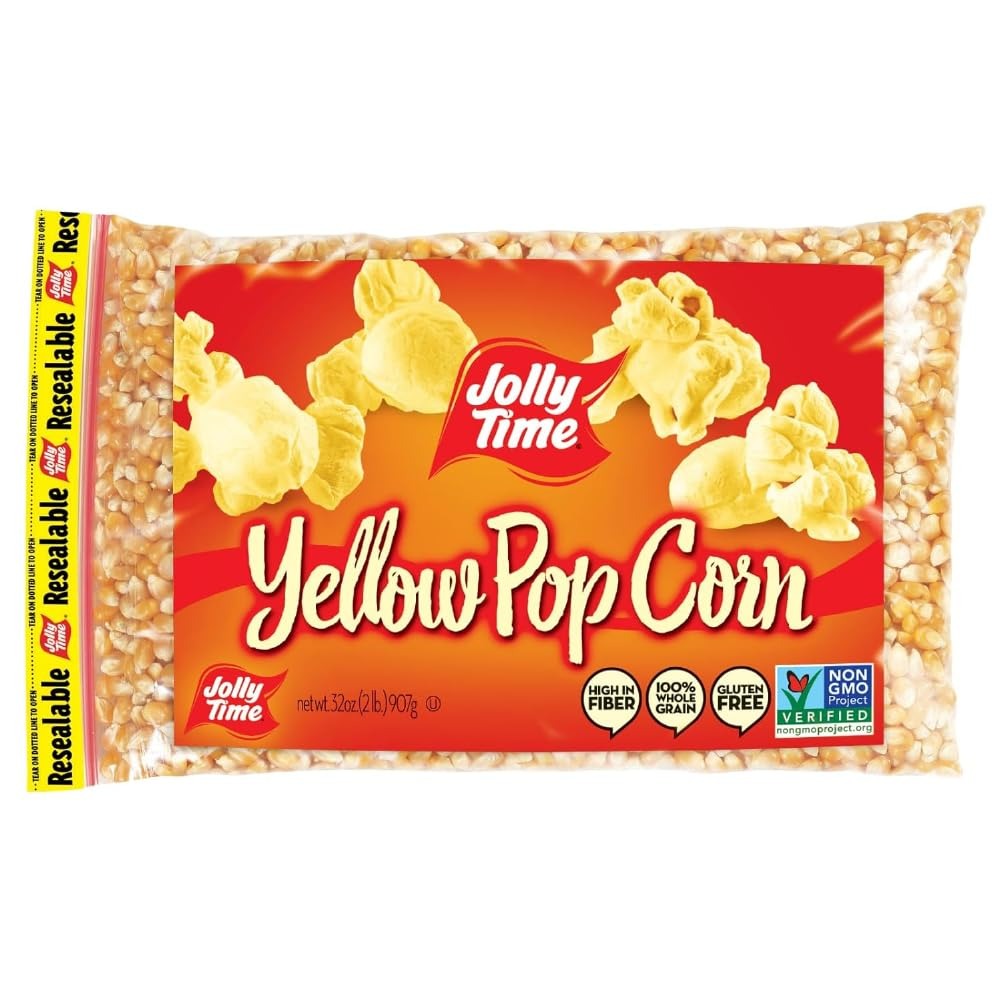
Item Name: Jolly Time Unpopped Popcorn Kernels, Gourmet Popping Corn for Air Popper Machine or Stovetop, Non-GMO (Yellow Pop Corn, 2 Pound (Pack of 2))
Bullet Point: NON-GMO KERNELS AND GLUTEN FREE: With only 20 calories per cup popped, our organic kernels come in a resealable bag so you can get the best buy for your bowl!
Product Description: If traditional popcorn preparation – via stovetop, popper or campfire – appeals to you, then JOLLY TIME has the perfect pop for you! More perfect pops mean more fun and more yum for you and your family! JOLLY TIME popcorn kernels are grown by a select group of farmers in the Midwest. Since we started making popcorn in 1914, are unique popcorn hybrids have been developed and perfected to bring you the biggest, fluffiest and crunchiest kernels.
Value: 64.0
Unit: Ounce

Price: 29.47